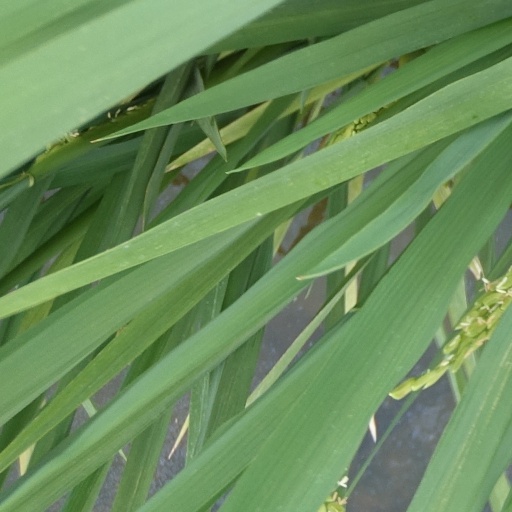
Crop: rice